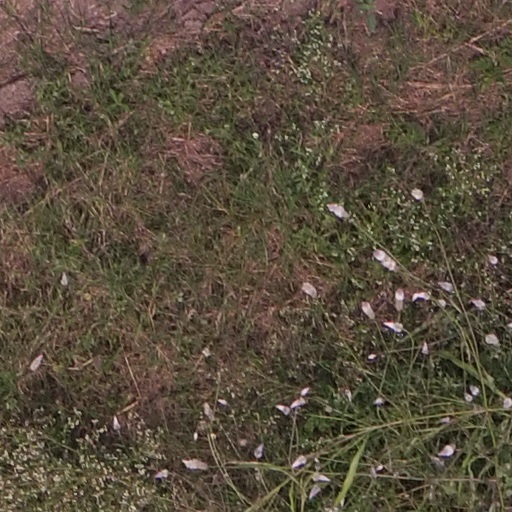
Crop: maize; corn